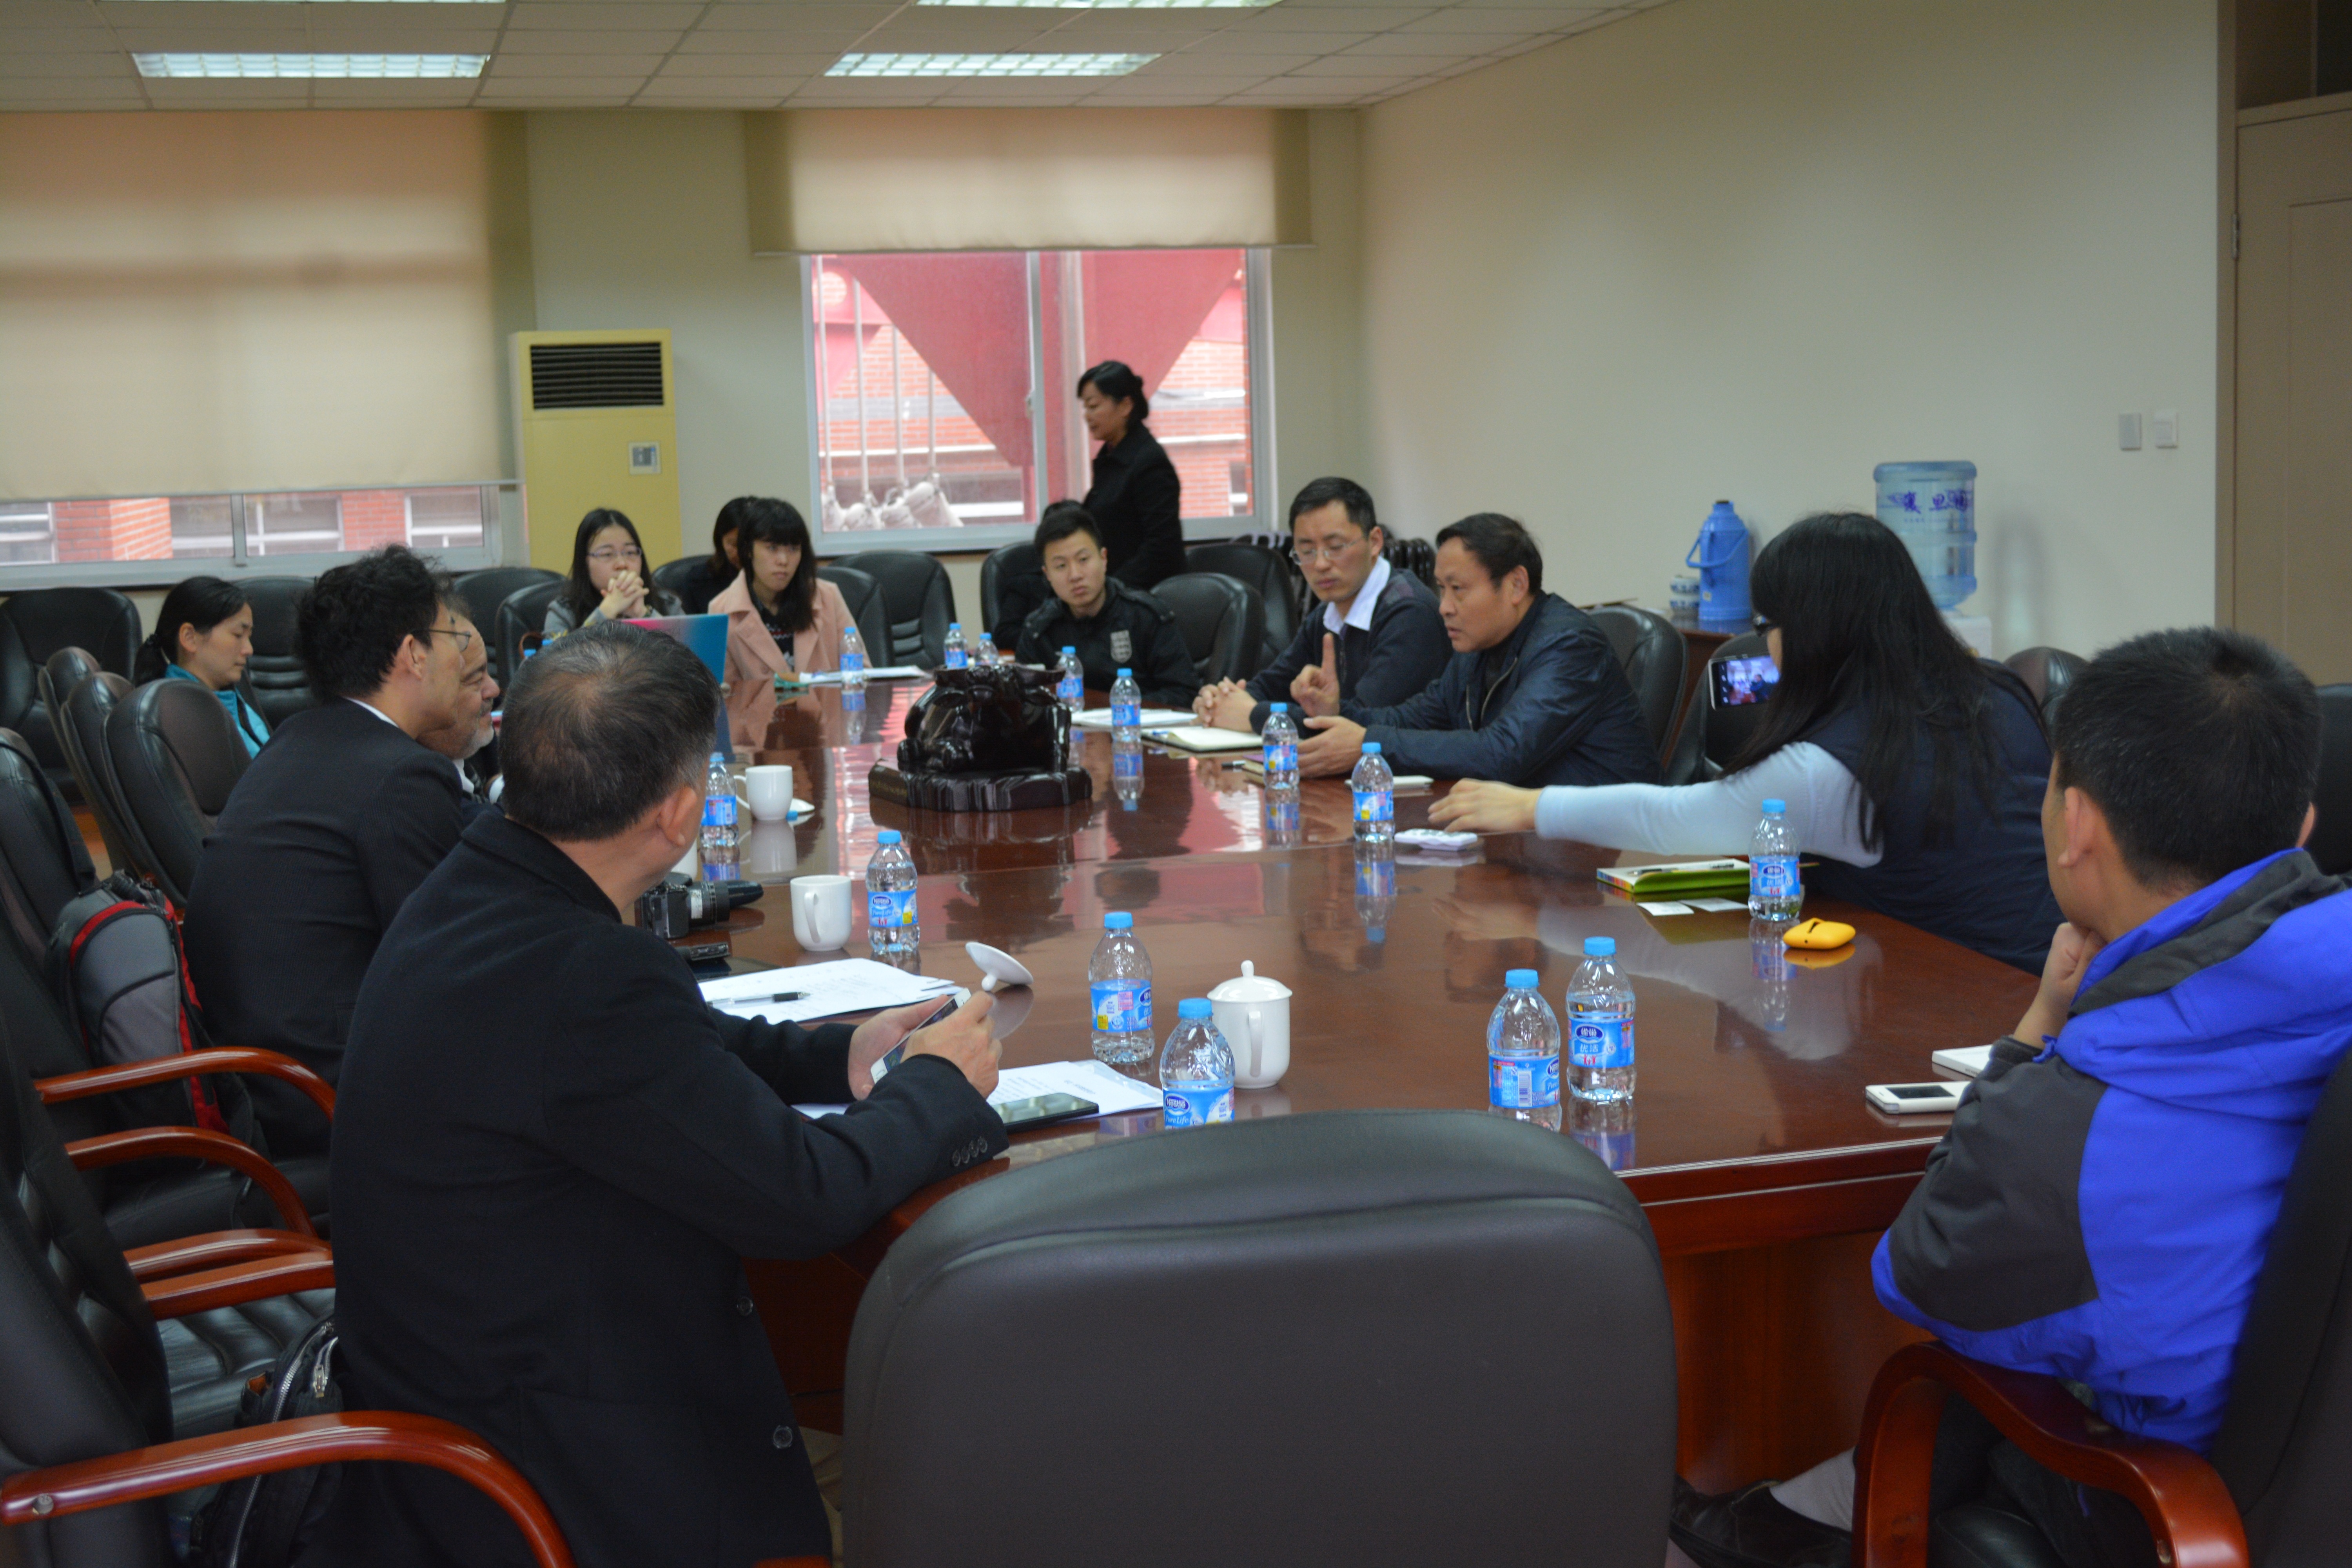
meeting, seminar, academic conference, news conference